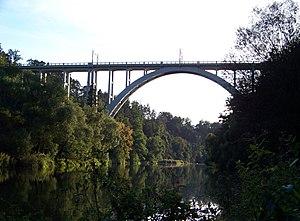
Le pont de Bechyně, appelé à l'origine pont du Jubilé, est l'unique pont en arc en béton armé élevé sur la rivière Lužnice à l'est de Bechyně. Ouvrage construit sur la route 122, il est utilisé pour le trafic routier et ferroviaire.